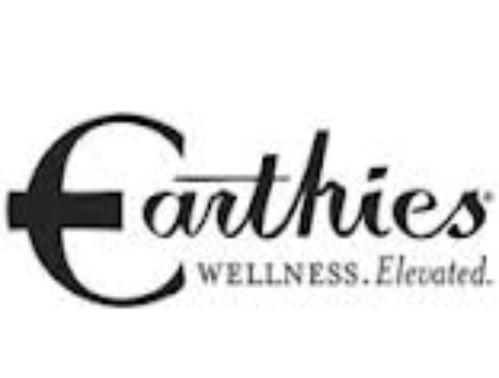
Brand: Earthies
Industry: Clothes